One of Our Own (2007 film)

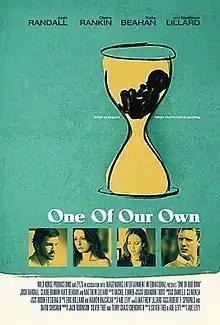
Release poster

One of Our Own is a 2007 independent drama film directed by Abe Levy.